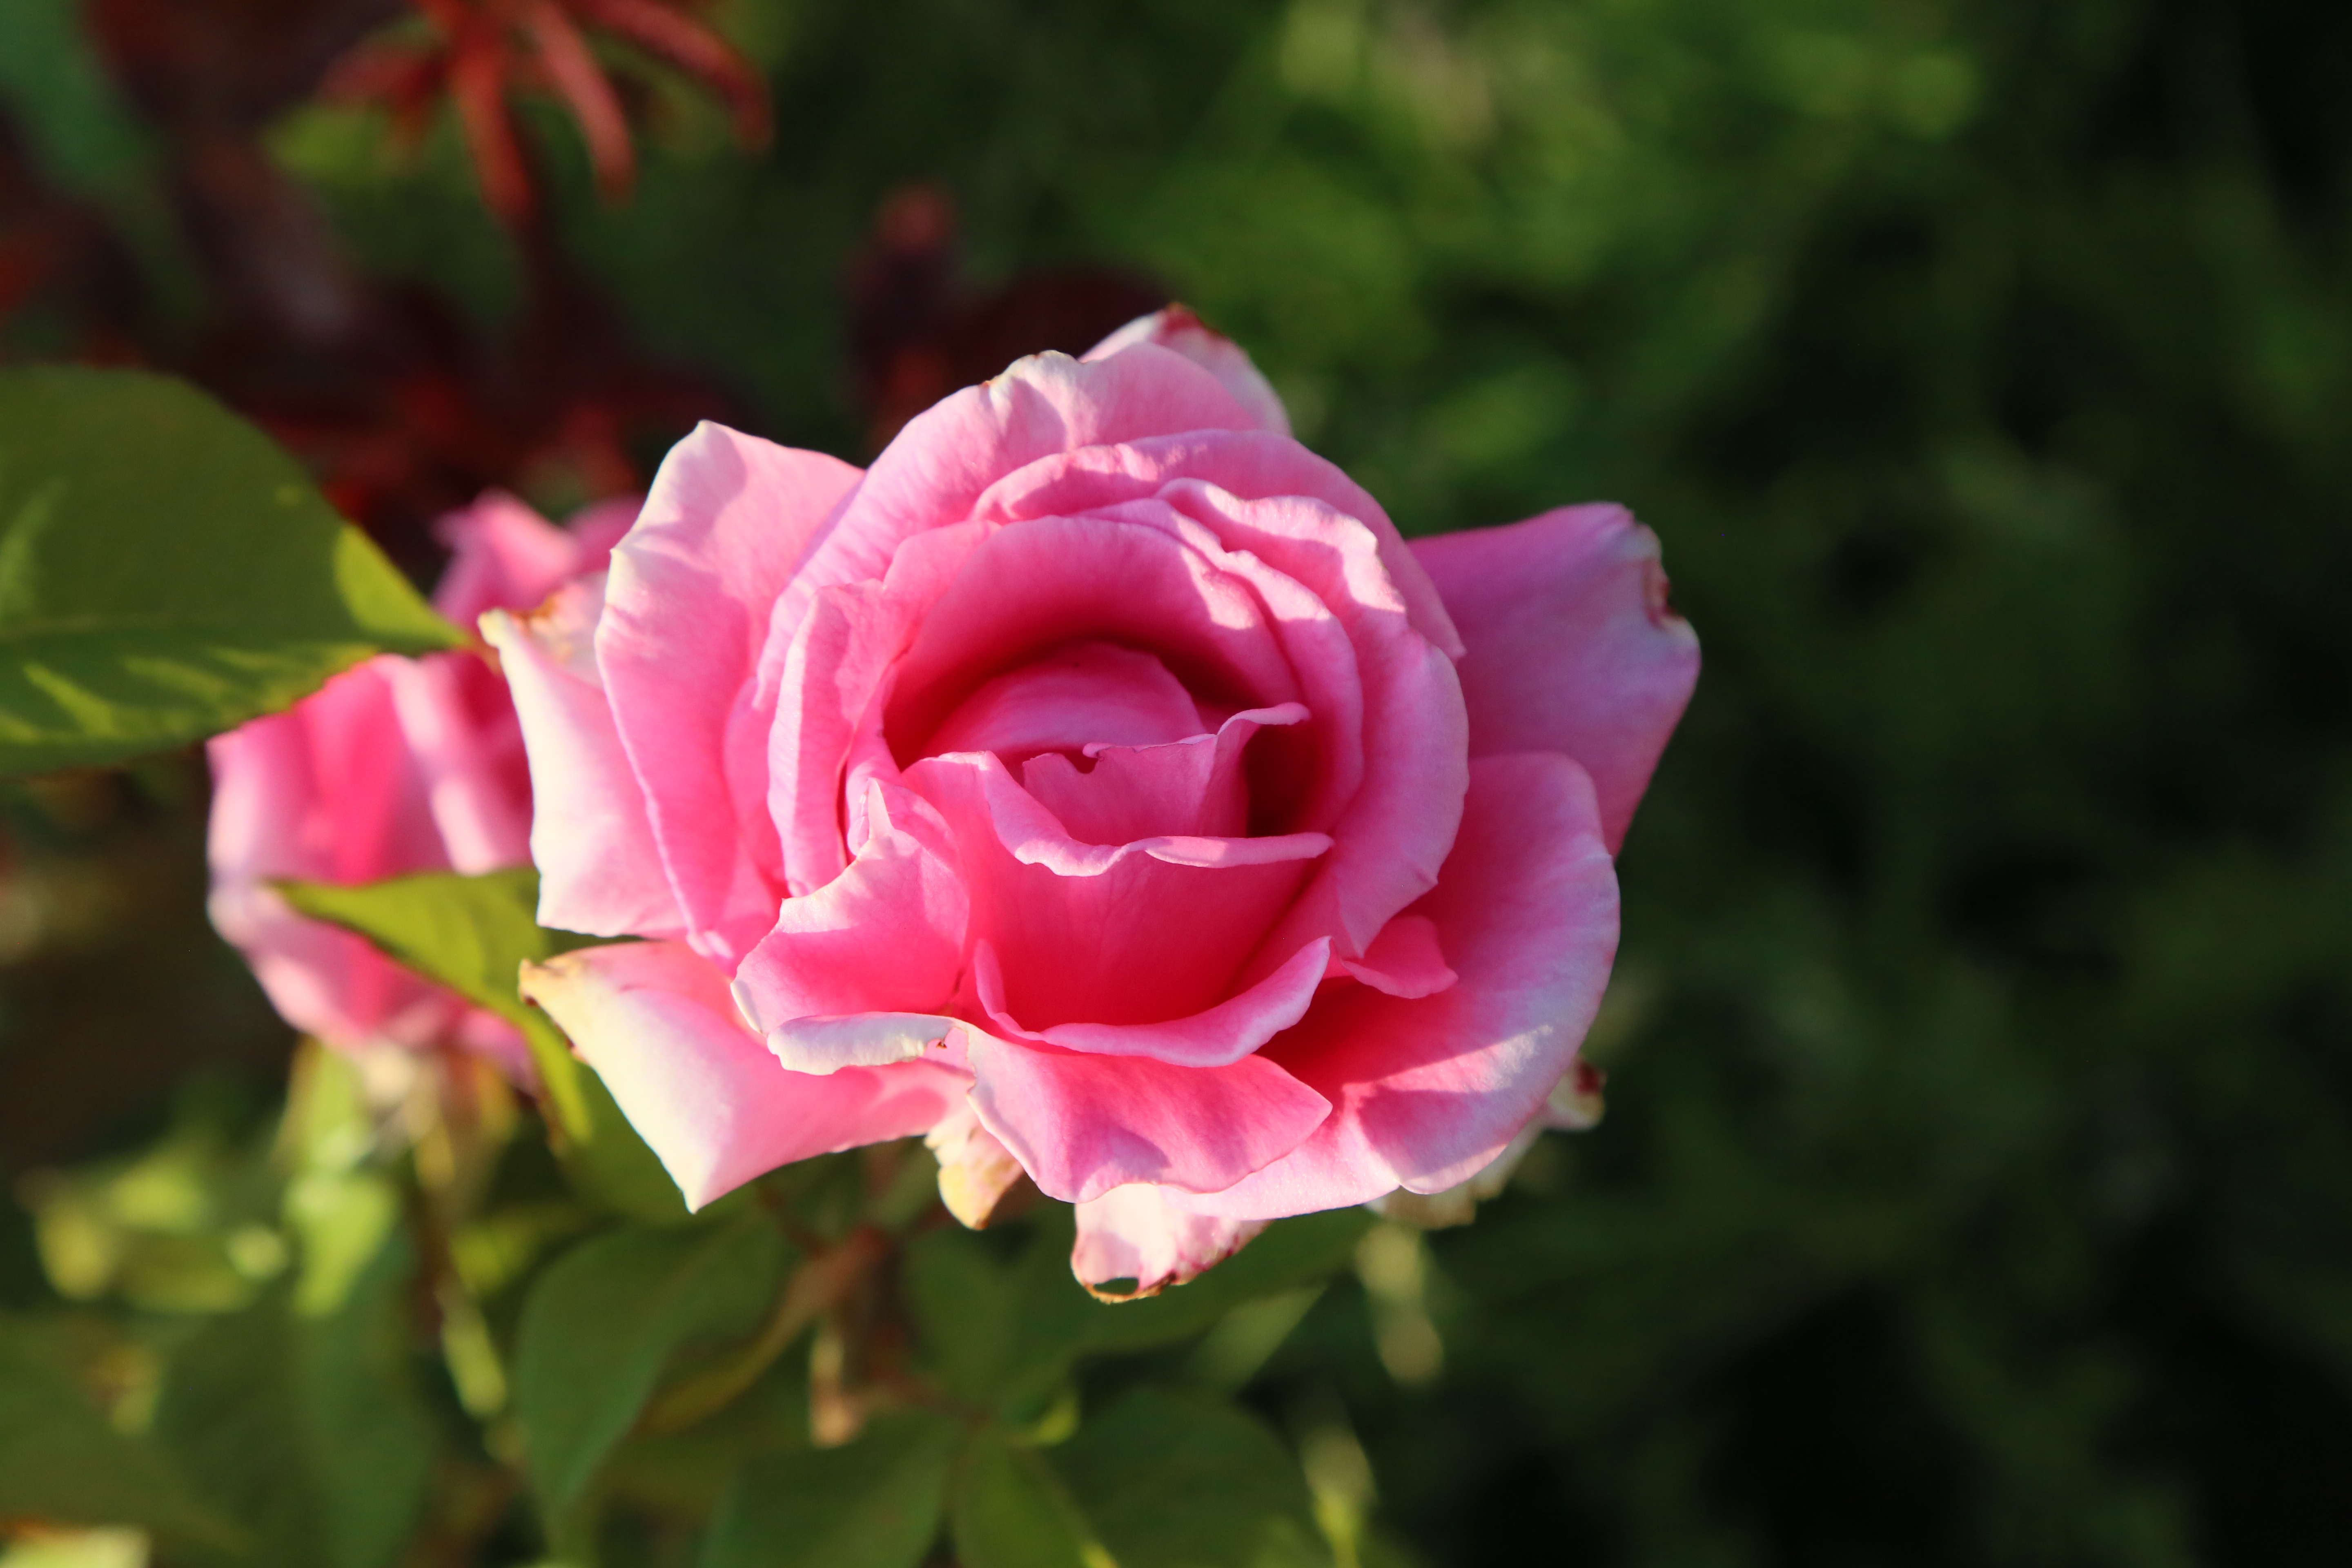
rose, nature, spring, plant, love, colorful, flower, flowering plant, Julia child rose, garden roses, petal, pink, floribunda, rose family, rosa centifolia, botany, rose order, Hybrid tea rose, china rose, close up, grass, camellia, japanese camellia, annual plant, plant stem, rosa wichuraiana, shrub, garden, wildflower, begonia, perennial plant, pink family, herbaceous plant, theaceae